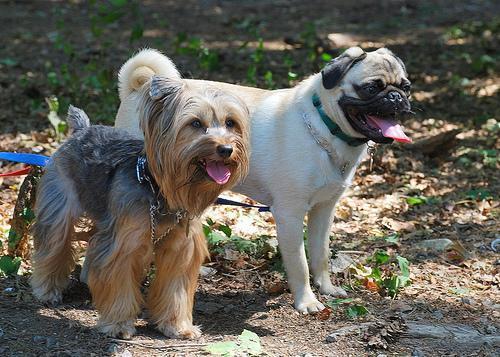
silky_terrier